Irish loan funds

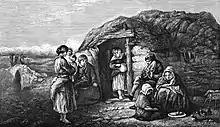
Irish Peasant Cabin c. 1840

The (4 Geo. 4. c. 32) was passed to regulate the new loan fund societies and those already operating in Ireland.